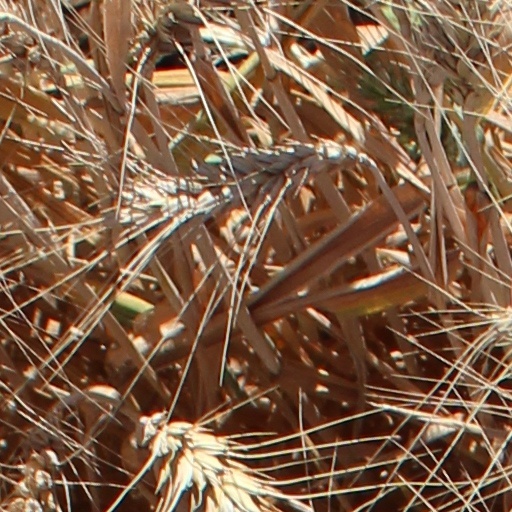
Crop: wheat